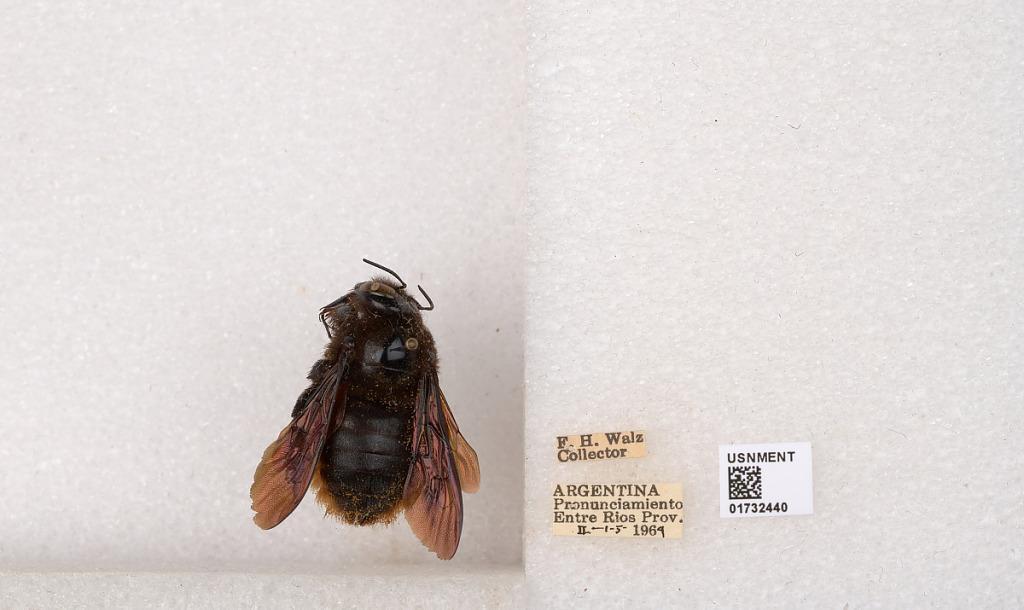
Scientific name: Xylocopa (Neoxylocopa) augusti Lepeletier
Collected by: F. Walz
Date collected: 1969-2-1
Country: Argentina
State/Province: Entre Rios
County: Departamento de Uruguay
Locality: Pronunciamiento
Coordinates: -32.3452, -58.4404